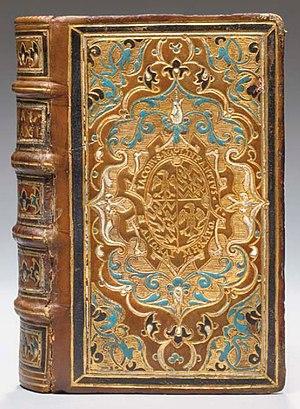
Jacques de Malenfant, seigneur de Preyssac, est un parlementaire, lettré et bibliophile du XVIᵉ siècle, né vers 1530 et mort après 1603, actif à Toulouse et à Paris.